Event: Nepal Earthquake
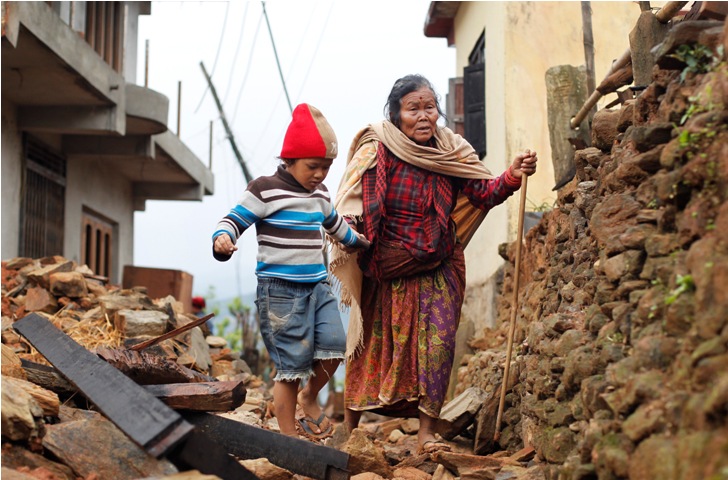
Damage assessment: damage